Akshar Purushottam Darshan

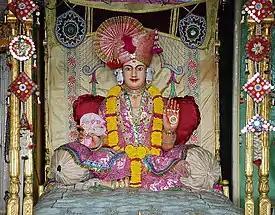
Swaminarayan in Akshar Bhuvan at the Swaminarayan Temple in Vadtal

In Swaminarayan theology, a distinction is made between Para Brahman, the highest Brahman which is Purushottam Narayan (God), who is regarded by his followers to be manifest in Swaminarayan, and Akshar Brahman, the "fundamental principle of the cosmic order" but also the abode of God. The Ahmedabad and Vadtal dioceses, the original Swaminarayan Sampraday, regard Akshar to be the transcendental abode of Purushottam where he is always manifest.